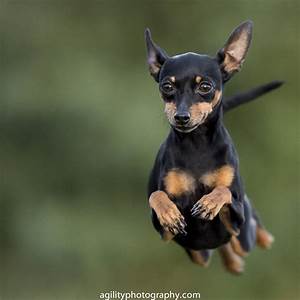
Label: cane